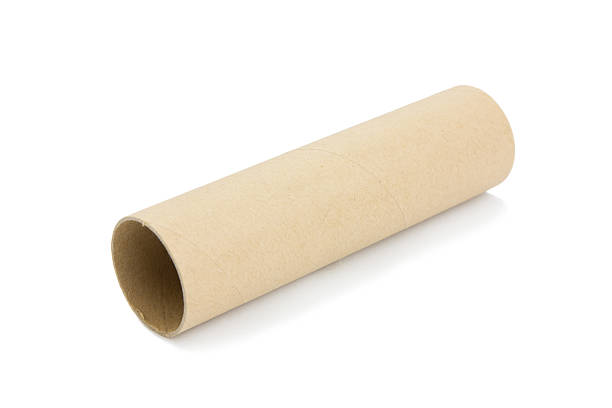
Label: cardboard